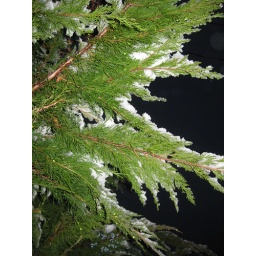
tree in the night sky